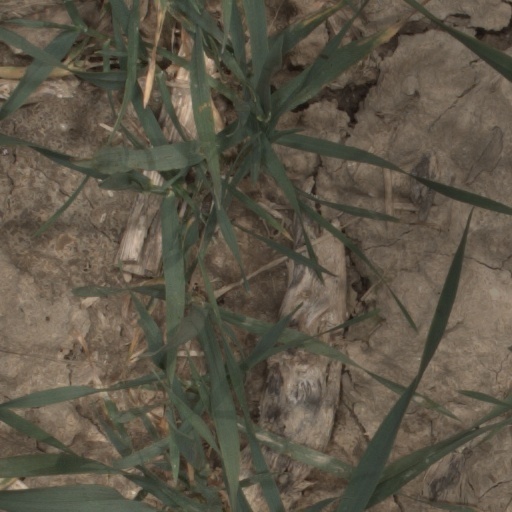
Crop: wheat